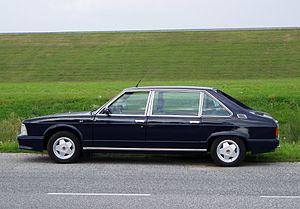
La Tatra 613 est une automobile produite de 1973 à 1996 par le constructeur tchèque Tatra. Sa ligne a été dessinée par le carrossier italien Vignale.